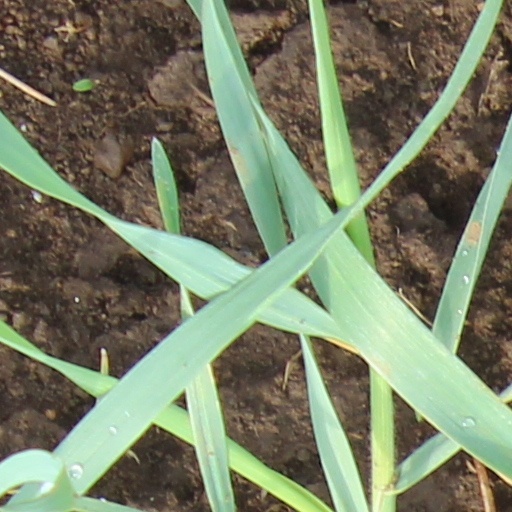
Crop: wheat